Survey of Palestine

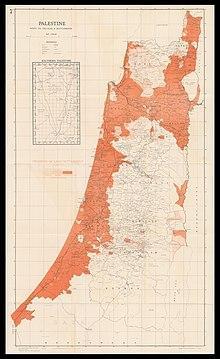
Map showing the amount of surveyed land by 1947; the area corresponds closely to the land allotted to the proposed "Jewish State" in the United Nations Partition Plan for Palestine.

Prior to the beginning of the Mandate for Palestine, the British had carried out two significant surveys of the region: the PEF Survey of Palestine between 1872 and 1880, and a series of small-scale maps developed by General Allenby's Royal Engineers for the 1915–18 Sinai and Palestine campaign. The Geographical Section of the War Office (G.S.G.S.), together with the Survey of Egypt, produced regional maps extending to Syria and Transjordan (scales 1:125,000, 1:250,000), copies of the PEF maps overprinted with revisions, and local maps, usually in the scale of 1:40,000.